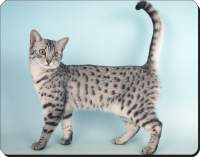
Breed: egyptian mau